Fermi paradox

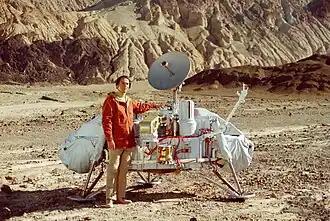
Carl Sagan, seen here beside a Viking lander, first mentioned the paradox in print.

Fermi was not the first to note the paradox. In his 1686 book "Conversations on the Plurality of Worlds", Bernard Le Bovier de Fontenelle—later the secretary of the French Academy of Sciences—constructs a dialogue in which Fontenelle's claims of "intelligent beings exist in other worlds, for instance the Moon" are refuted by a character who notes that "If this were the case, the Moon's inhabitants would already have come to us before now." This may have inspired a similar discussion in Jules Verne's 1865 novel "Around the Moon", which has also been identified as an early conceptualization of the Fermi paradox.